Mieczysław Karłowicz

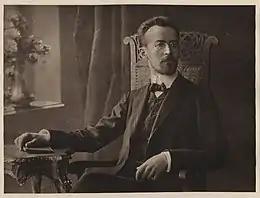
Karłowicz in 1910

Karłowicz's music is of a late Romantic character. He was a great admirer of Pyotr Ilyich Tchaikovsky whose Symphony No. 6 he praised. Tchaikovsky's influence can be heard in Karłowicz's earlier works, most notably the E minor symphony and the Violin Concerto. Like most of the late Romantics he also fell under the considerable influence of Richard Wagner, especially with "Tristan und Isolde". Nevertheless, he managed to develop an original musical language expressed in harmony and orchestration, the latter of which he mastered like few other composers and wrote some of the most colourful orchestral music ever found.